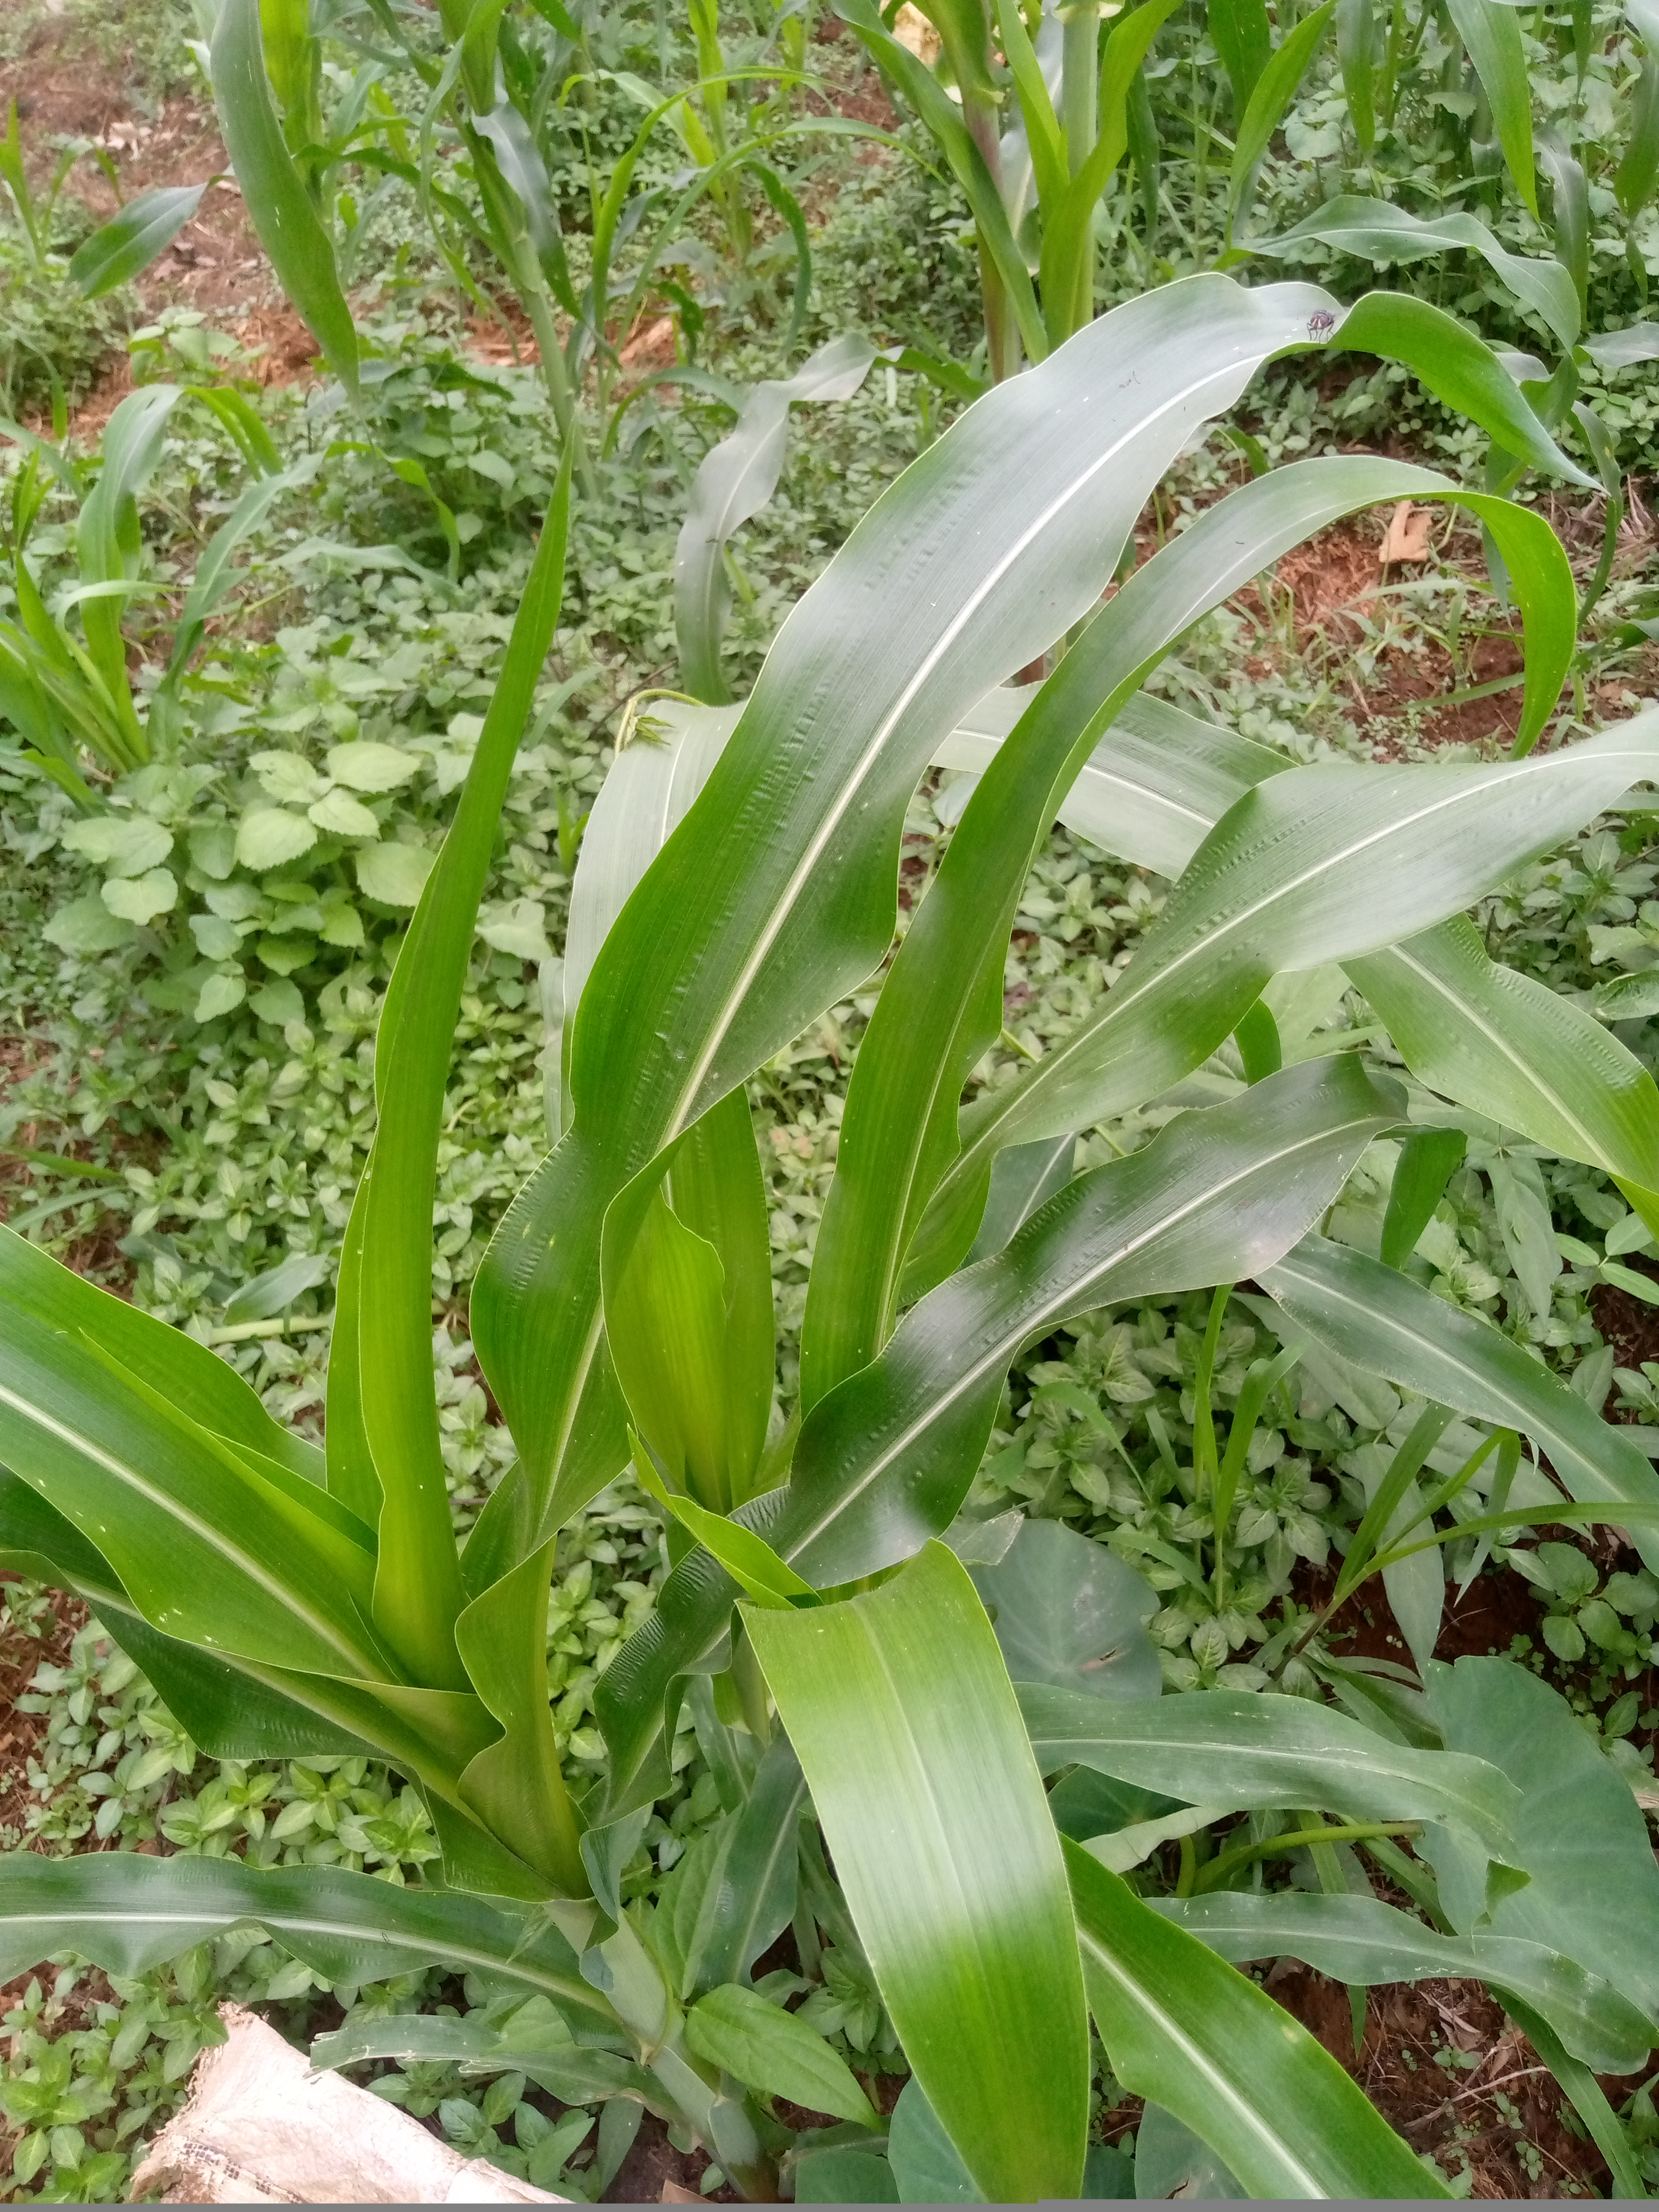
Label: healthy